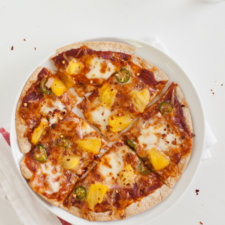
Dish: pizza